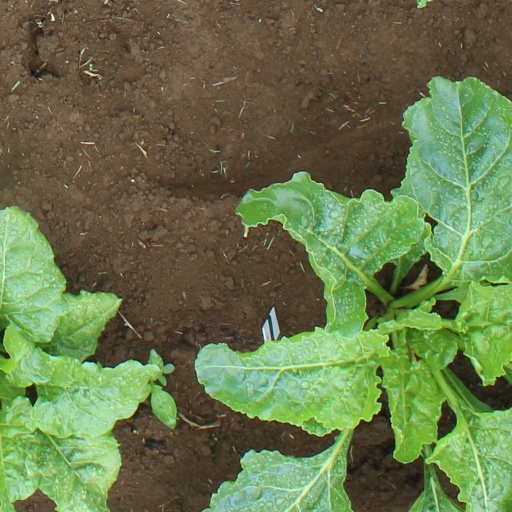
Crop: sugar beet